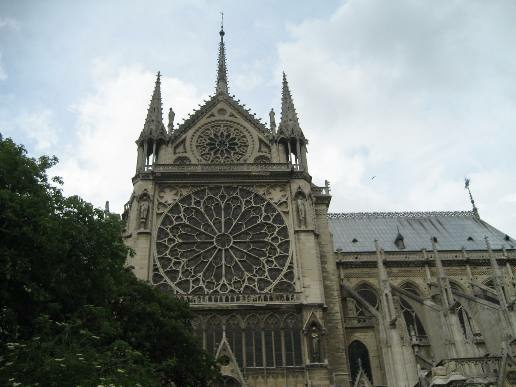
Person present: No